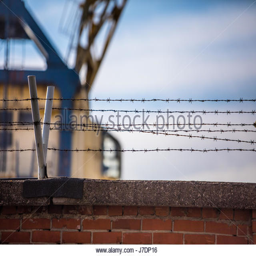
high security fence with barbed wire on the top